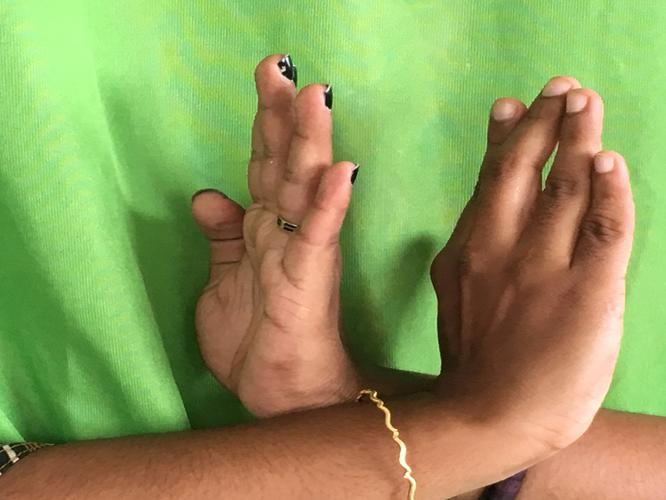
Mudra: Swastikam
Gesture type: double_hand